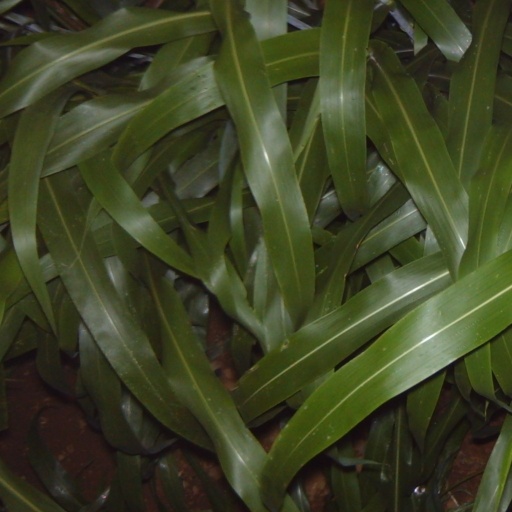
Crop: sorghum